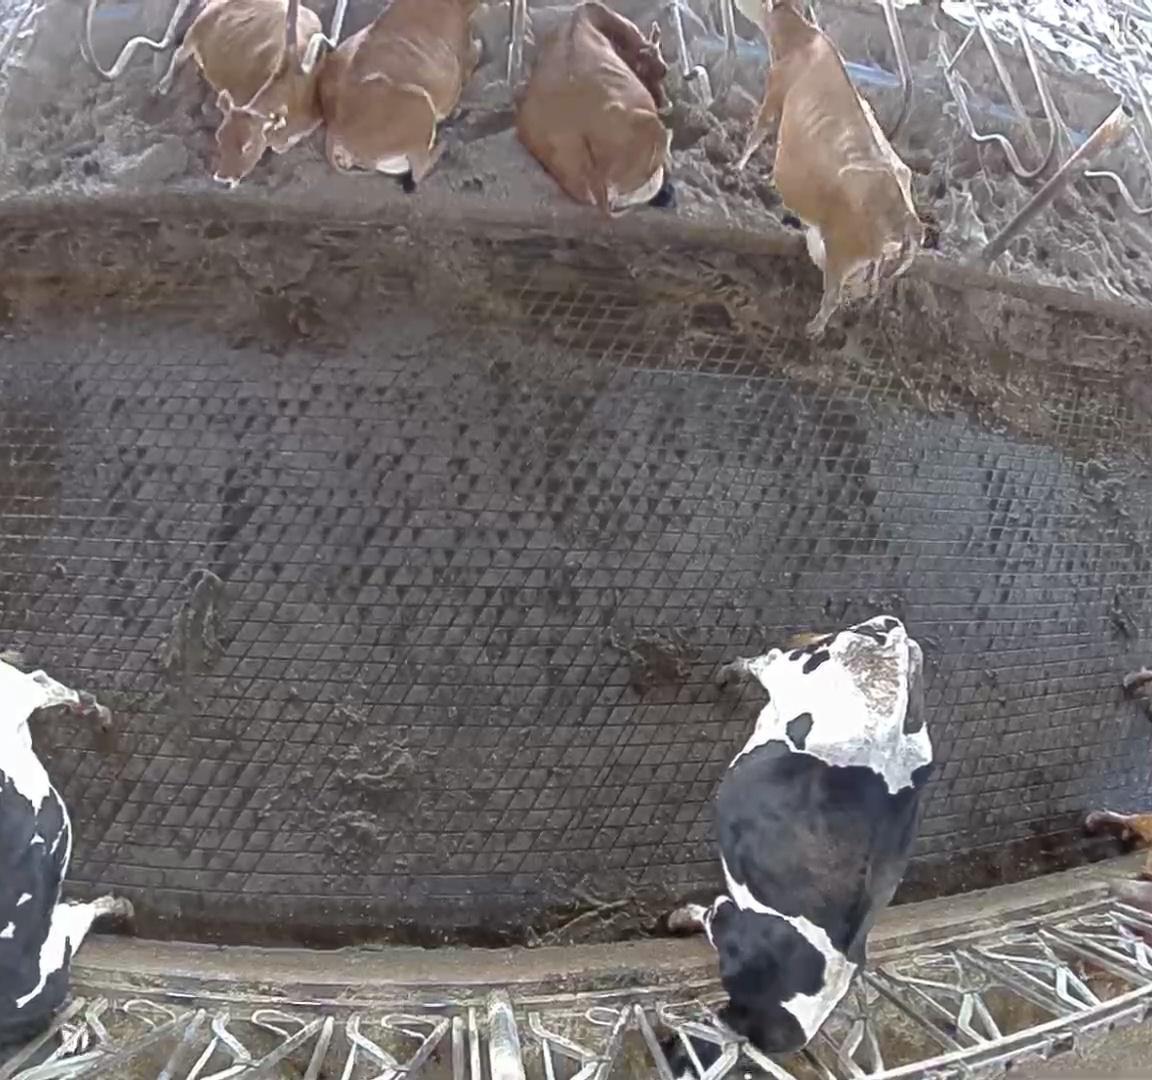
Number of cows: 7